Sentinel species

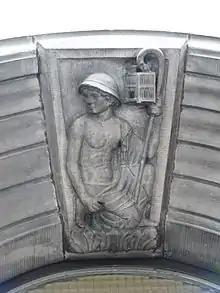
Depiction of a miner with a canary in a cage

Many observations of animals point to toxicity in food, water or air that would or could harm humans.